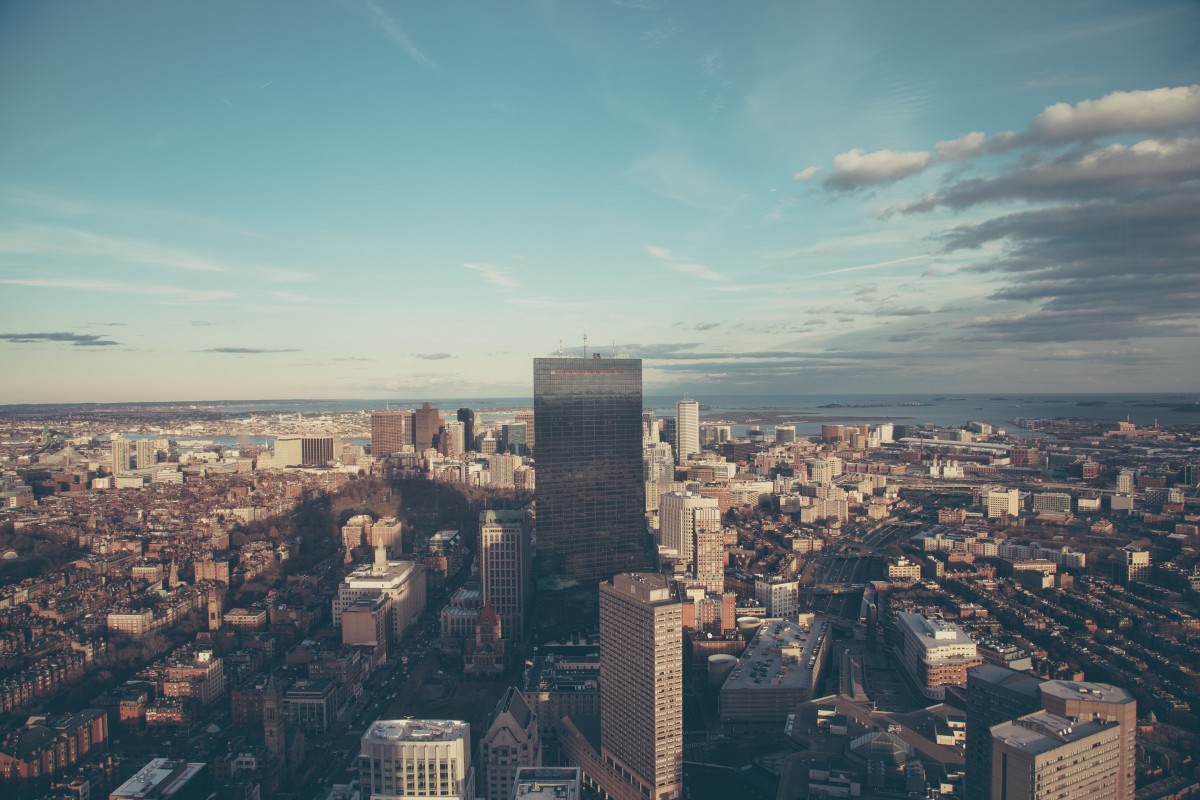
Tags: sky, sunset, skyline, building, city, skyscraper, cityscape, panorama, downtown, dusk, evening, tower block, metropolis, aerial photography, urban area, residential area, human settlement, atmosphere of earth